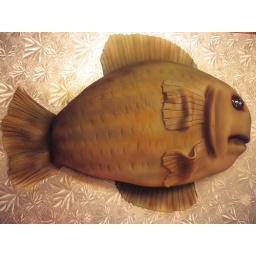
Here is my fish I did in the Bronwen Weber cake airbrushing class I took...it was soooo much fun!!!!